History of Turku

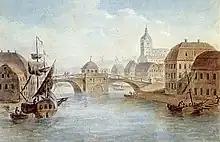
View of Turku, (1811).

During the 18th century, Sweden and Russia were embroiled in a series of conflicts that had far-reaching consequences. In 1713, Russia seized control of the entirety of Finland in what became known as the Great Northern War. This period of Russian occupation is referred to as the Great Wrath by the Finns, as it resulted in the deaths of many Finnish civilians. The 1721 Treaty of Nystad saw Sweden cede a significant portion of its eastern territories to Russia. Despite later attempts by Sweden to regain control of these territories, these efforts ultimately proved unsuccessful, and Finland was once again occupied by Russian forces in the years 1742–1743. Following military defeats in Sweden, there was a decline in the monarchy's power and a rise in parliamentary authority. The era in Finnish and Swedish historical accounts is known as the Age of Liberty. Post-war, trade resumed and a booming shipbuilding industry emerged in Turku. Additionally, high-end goods such as tobacco and coffee began to be sold. Turku reached its pinnacle of affluence during the Gustavian era spanning the late 18th to early 19th centuries. In 1807, Europe was divided by the Treaties of Tilsit between France and Russia. As per the agreement, Finland, which was previously under Sweden's rule, was given to Russia. In the following year, the Russian army successfully conquered the eastern regions of Sweden during the Finnish War (1808–1809) without any opposition in Turku.